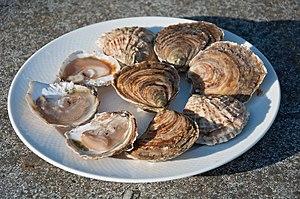
Des belons de Cancale, huîtres plates (Ostrea edulis) de Bretagne.
La cuisine bretonne, outre les crêpes, possède de nombreuses autres spécialités et particularités.
Les fruits de mer sont un nom donné aux animaux invertébrés marins comestibles. Dans l'acception la plus usuelle, il s'agit d'une grande variété d'organismes marins, à l'exception des poissons et des mammifères.
Les Ptériomorphes, ou Pteriomorphia Beurlen, 1944, sont une sous-classe de mollusques bivalves.
Le tourisme en Bretagne concerne environ 13 millions de visiteurs par an. Secteur important de l'économie de la région, il représente un peu moins de 10 % du PIB de la région Bretagne pour un peu moins de 70 000 emplois directs. Sa saisonnalité s'étend de mai à septembre, et il intéresse essentiellement le littoral, en particulier dans les départements du Finistère et du Morbihan.
Ostrea edulis est le nom scientifique de l'huître plate sauvage indigène européenne, autrefois également nommée Ostrea boblayei, Ostrea taurica; Ostrea adriatica.
Cancale est une commune française située dans le département d’Ille-et-Vilaine, en région Bretagne, peuplée de 5 121 habitants. Elle est réputée pour ses huîtres plates sauvages issues de bancs naturels existant en eau profonde et plus récemment pour ses huîtres creuses d'élevage.
Les bivalves sont une classe de mollusques d'eau douce et d'eau de mer, nommée également Pelecypoda ou Lamellibranchia. Cette classe comprend notamment les palourdes, les huîtres, les moules, les pétoncles et de nombreuses autres familles de coquillages. Leur corps aplati latéralement est recouvert d'une coquille constituée de deux parties distinctes et plus ou moins symétriques. Elles sont reliées l'une à l'autre et peuvent s'ouvrir ou se refermer. La majorité se nourrissent en filtrant l'eau, et n'ont pas de tête ou de radula. Les branchies, appelées cténidies, outre leur rôle dans la respiration, captent les substances nutritives contenues dans l'eau et ont ainsi un rôle important dans l'alimentation. La plupart des bivalves s'enfouissent dans les sédiments des fonds marins, où ils sont à l'abri des prédateurs. D'autres vivent sur le fond marin, ou se fixent sur des rochers ou autres surfaces dures. Quelques-uns peuvent percer des éléments en bois, en argile ou en pierre pour vivre à l'intérieur de ces matériaux. Enfin, certains bivalves comme les pétoncles peuvent nager.